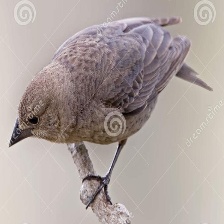
Species: BROWN HEADED COWBIRD
Scientific name: MOLOTHRUS ATER